Prehistory of the Valencian Community

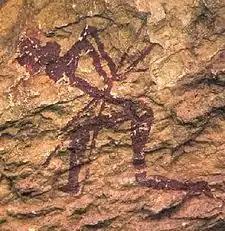
Cave painting in the Barranco de la Valltorta, Castellón.

The prehistory in the Valencian Community refers to the period from the Paleolithic (around 350,000 BCE), including the appearance of the first populations, until the appearance of colonizing peoples (Greeks, Phoenicians, and Carthaginians; around 500 BCE), in the territory of the Valencian Community.